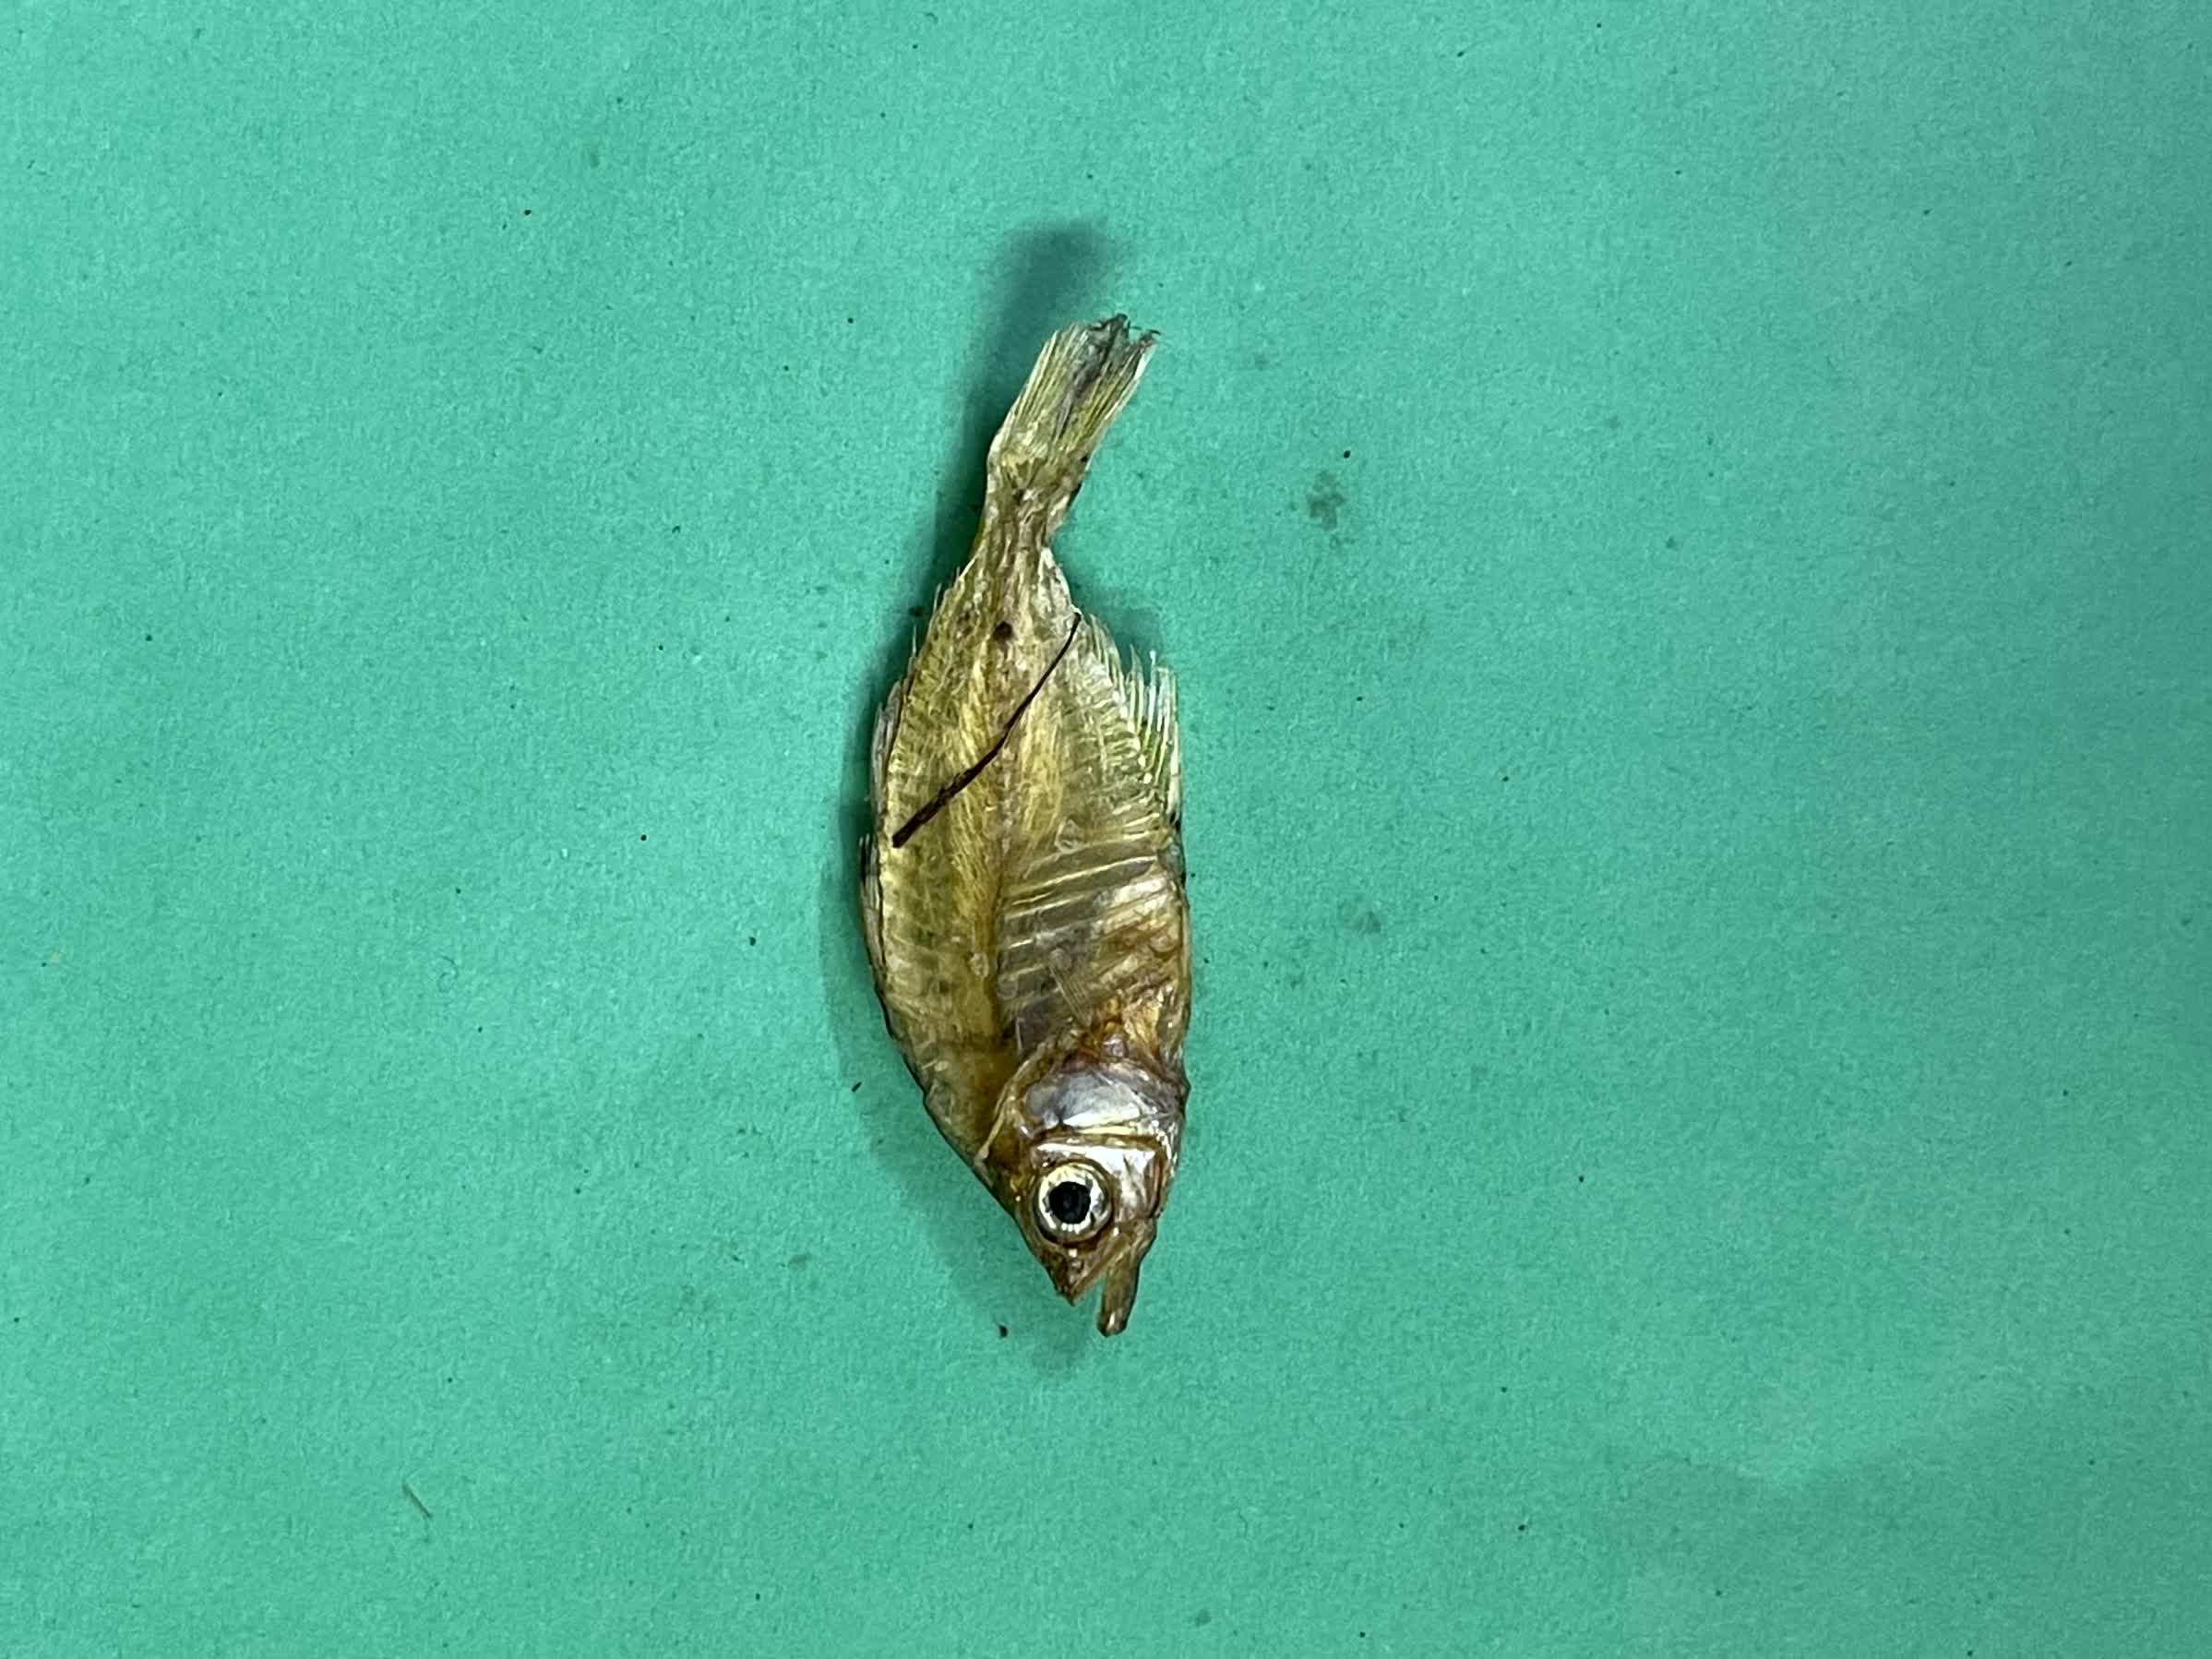
Species: Chanda